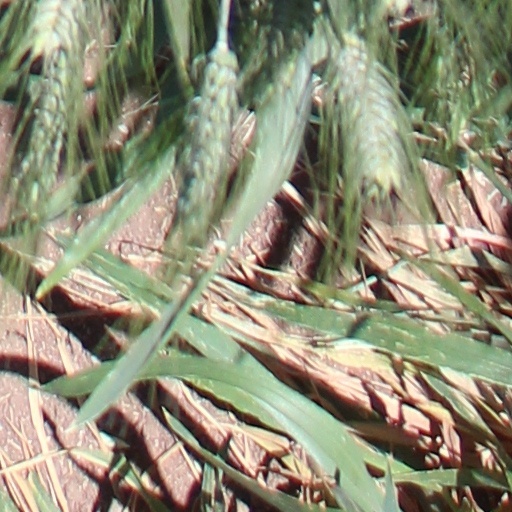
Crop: wheat